39th AVN Awards

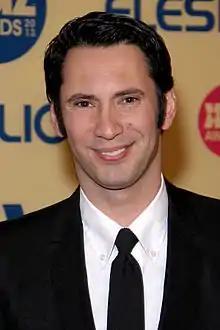
Tommy Pistol, winner of the 2022 Male Performer of the Year in addition to wins for Best Actor, Best Supporting Actor and Best Actor - Featurette

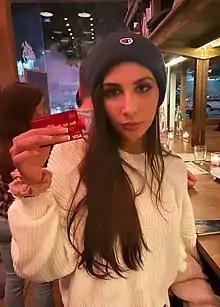
Gianna Dior, winner of the 2022 Female Performer of the Year

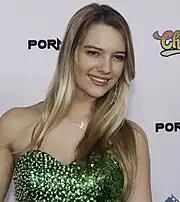
Kenna James, winner of the 2022 Best Actress

Winners of categories announced during the awards ceremony are highlighted in boldface and indicated with a double dagger.